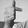
ASL letter: T